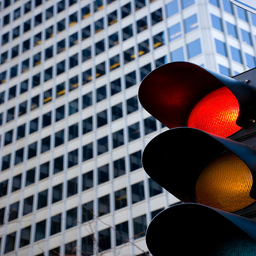
A red stoplight in front of a building.
The traffic light beside the highrise is red.
A traffic light on red with a large building behind it.
a stop light with a large beguiling in the back ground.
A red light in front of a tall building